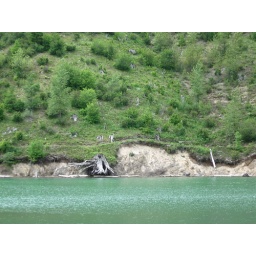
A giant exposed tree root by the lake